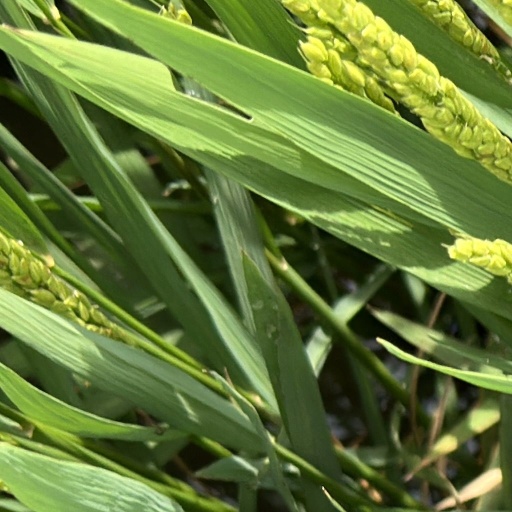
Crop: rice